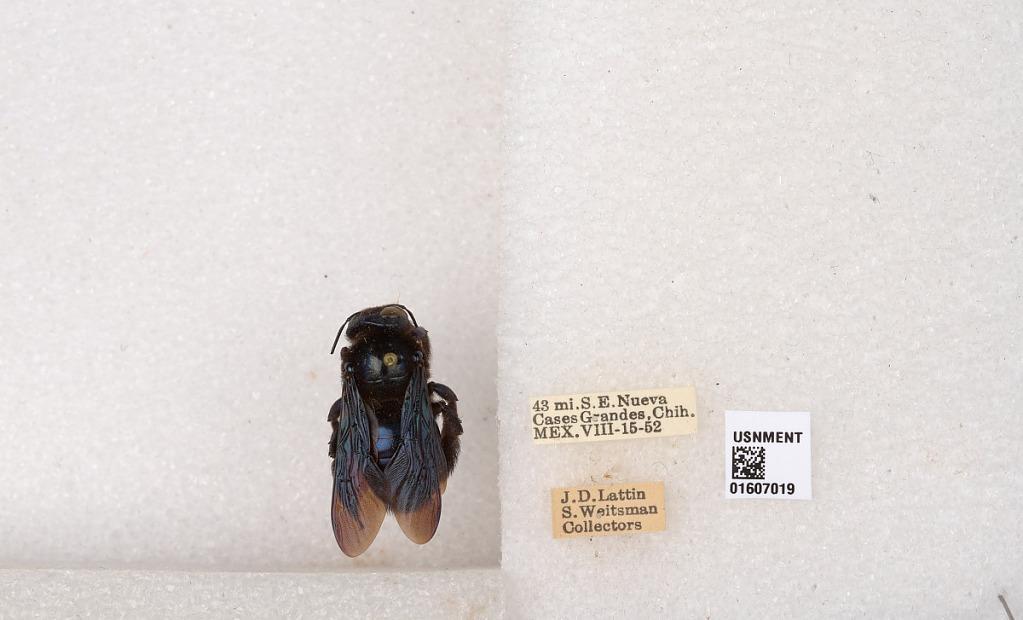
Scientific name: Xylocopa (Xylocopoides) californica californica Cresson
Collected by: J. Lattin & S. Weitsman
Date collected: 1952-8-15
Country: Mexico
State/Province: Chihuaha
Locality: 43 mi. S.E. Nueva Cases Grandes
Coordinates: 30.036, -107.371